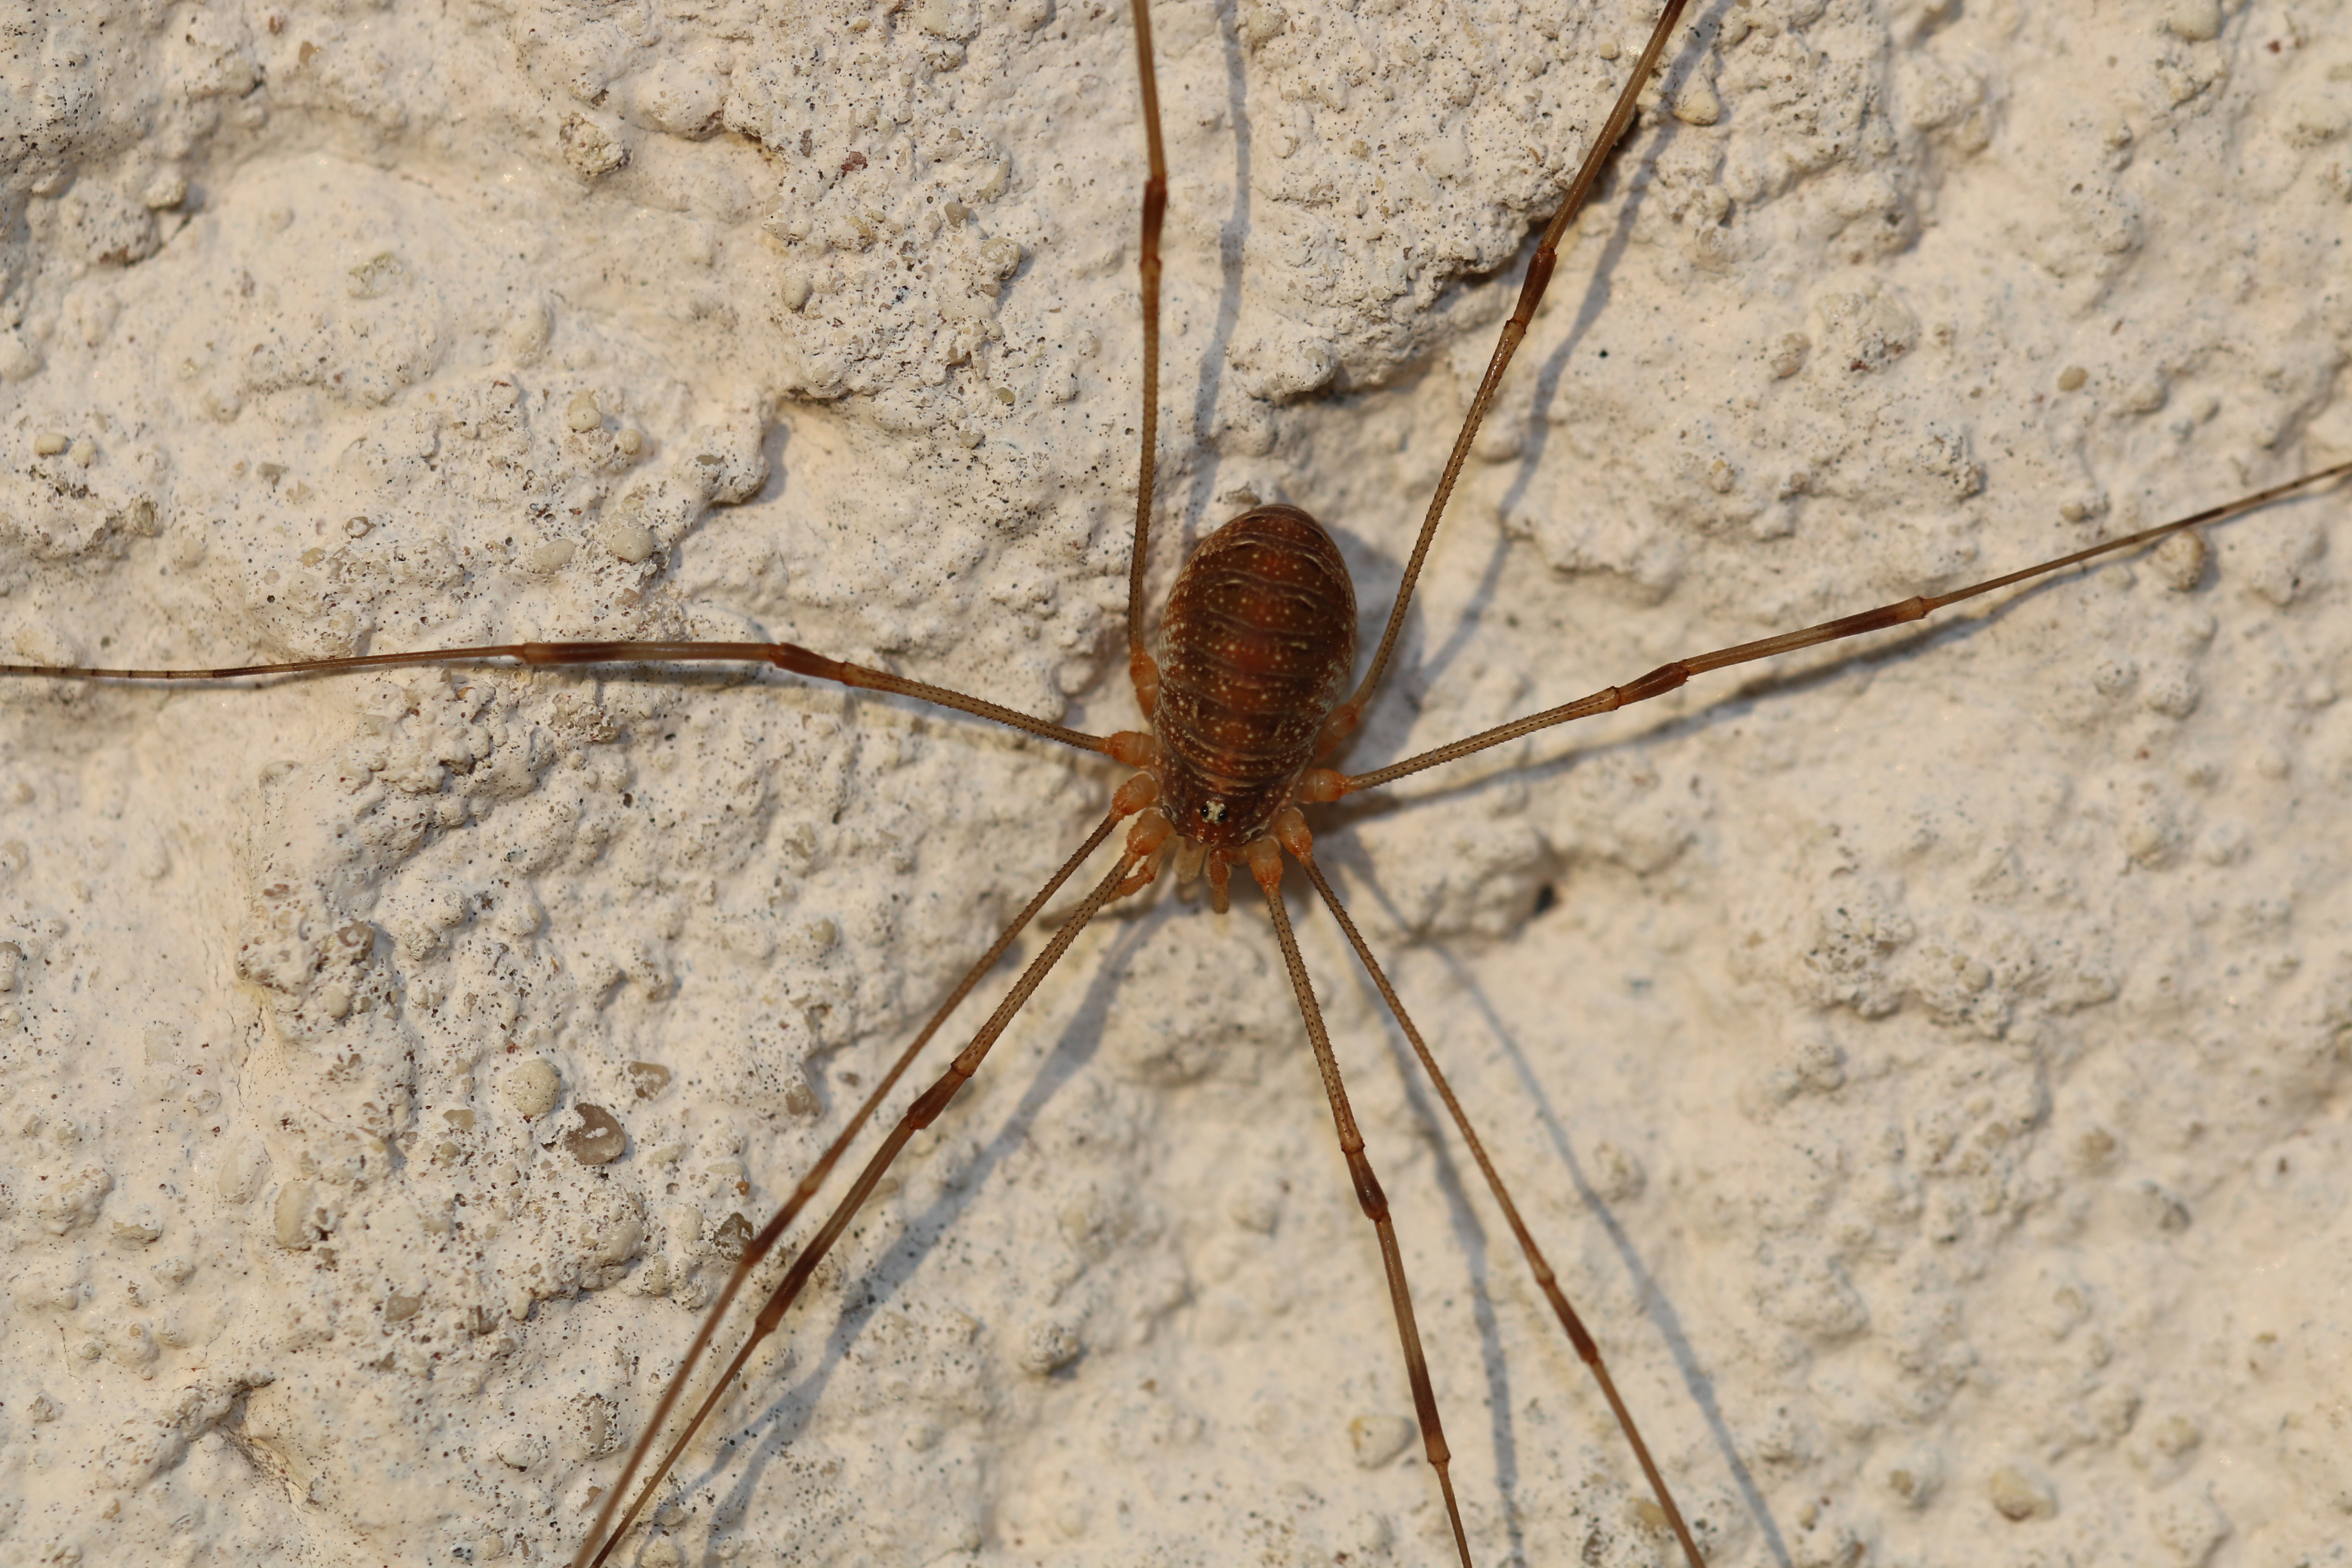
nature, wall, insect, fauna, invertebrate, spider, arachnid, macro photography, arthropod, wolf spider